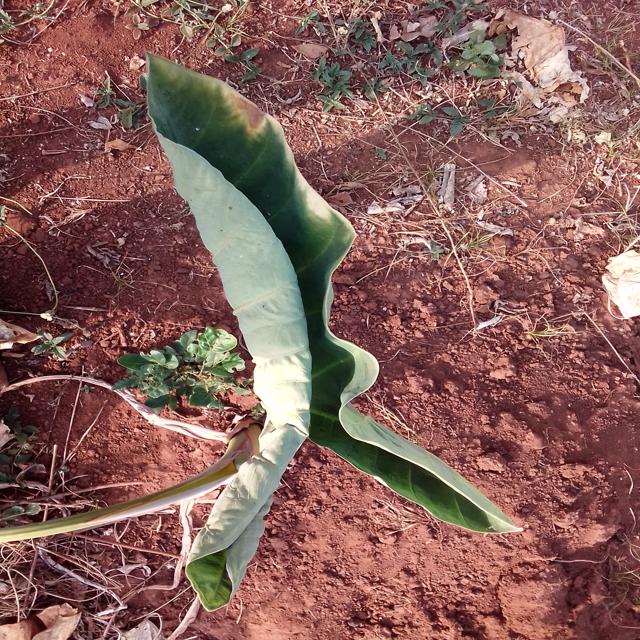
Label: Early_Blight